John Barrymore

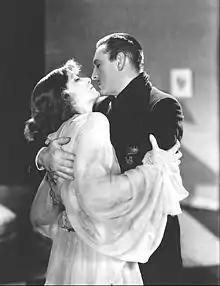
Barrymore with Greta Garbo in "Grand Hotel" (1932)

Barrymore decided next to star in "Hamlet" on stage, with Arthur Hopkins directing. They spent six months preparing, cutting over 1,250 lines from the text as they did so, and Barrymore opted to play Hamlet as "a man's man", according to Norden. Barrymore later described his Hamlet as a "normal, healthy, lusty young fellow who simply got into a mess that was too thick for him ... he was a great fencer, an athlete, a man who led an active, healthy life. How can you make a sickly half-wit out of a man like that?" Barrymore again used Carrington as a vocal coach; rehearsals started in October, and the play opened on November 16, 1922. The production was a box-office success, and the critics were lavish in their praise. Woollcott, writing for the "New York Herald", opined that it was "an evening that will be memorable in the history of the American theater". while John Corbin, the drama critic for "The New York Times", agreed, writing that "in all likelihood we have a new and a lasting Hamlet". The reviewer for "Brooklyn Life" stated that Barrymore had "doubtless won the right to be called the greatest living American tragedian". In 1963, Orson Welles said that Barrymore was the best Hamlet he had seen, describing the character as "not so much princely – he was a man of genius who happened to be a prince, and he was tender, and virile, and witty, and dangerous".